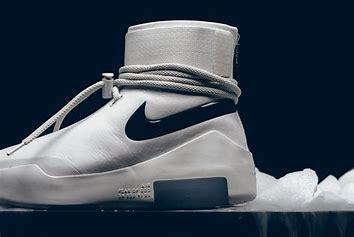
Brand: Nike
Model: Fear of God